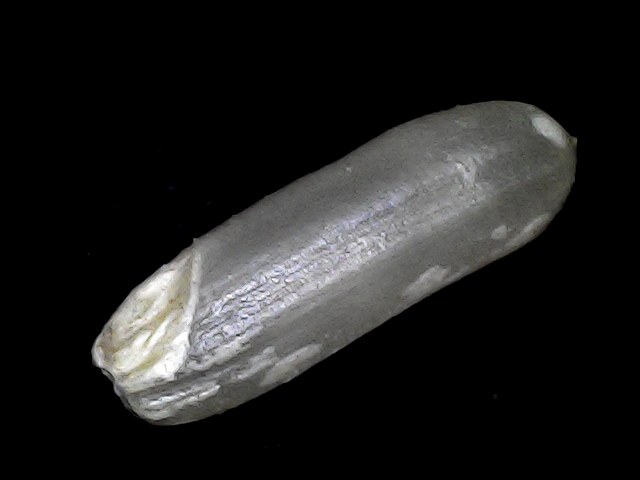
Rice variety: BD75